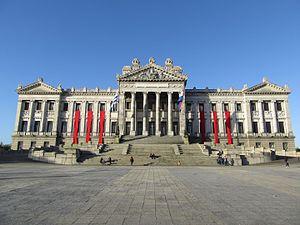
Montevideo ou Montévidéo, de son nom complet San Felipe y Santiago de Montevideo, est la capitale, le principal port et la plus grande ville d'Uruguay et est aussi celle du département de Montevideo. Montevideo possède une des plus importantes rades des Amériques. Elle se trouve dans la partie sud du pays et est bordée par le Rio de la Plata. La ville comptait 1 325 968 habitants en 2004 et son aire métropolitaine 1 668 335, soit presque la moitié de la population du pays.
Le palais législatif de l'Uruguay est l'édifice situé à Montevideo dans lequel le pouvoir législatif uruguayen assume ses prérogatives au sein du Parlement regroupant les députés et les sénateurs dans le système législatif bicaméral de l'Uruguay.